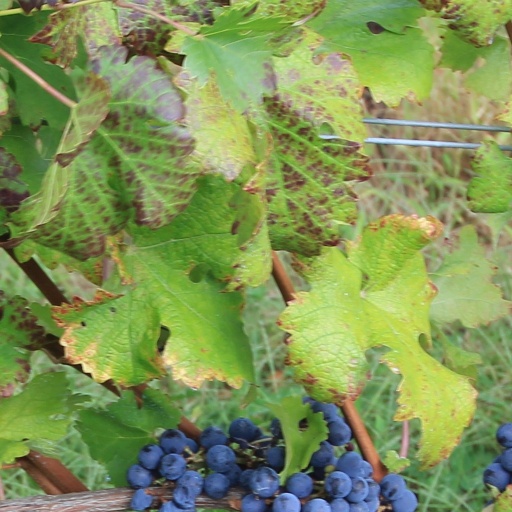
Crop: grape